History of Gottolengo

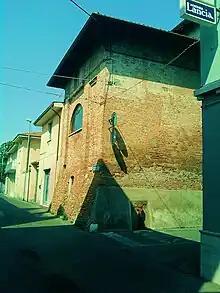
The so-called "tower house," one of the few surviving traces of Gottolengo's defensive system in medieval times.

In 1078, in an acute phase of the struggle over investitures, Artuicus (or Arduicus), a man close to the Church of Rome, became abbot, whose loyalty was rewarded by Pope Gregory VII with an important bull that, in addition to minor prerogatives and territorial expansions for the monastery gave its abbot the power to establish markets, build castles, make direct contact with any bishop in Italy (he previously had to use the Brescian diocese as an intermediary) and consecrate churches. Loyalty to the pontiff did not prevent the rector of the monastery from maintaining good relations with the Germanic emperors as well, thus ensuring a period of peace within the territory and the maintenance of property to the abbey. Thereafter, the election of abbots was guided in various ways by the Germanic emperors.